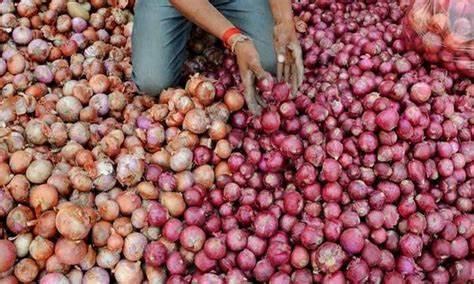
Wafanyakazi wa kampuni wanaojihusisha na kilimo cha biashara katika zao hilo la vitunguu wakivikusanya kuviweka katika vifungashio maalumu tayari kwa kuweza kuandaliwa na kupelekwa sokoni ili iweze kuuzwa na kuanza kunufaisha kampuni hiyo kutokana na manufaa yanayopatikana kutokana na zao hilo.